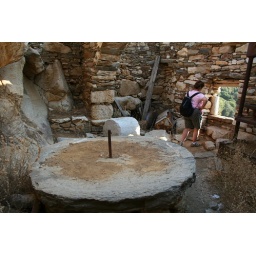
An abandoned grinding plate and stone in the anex to the Tower of Ayia.